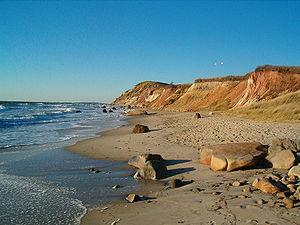
Le Massachusetts est un état des États-Unis dont la population compte près de 6,3 millions d'habitants. La capitale et la métropole de l'État est Boston. L’État fait partie de la région de la Nouvelle-Angleterre.